Jack Dillon

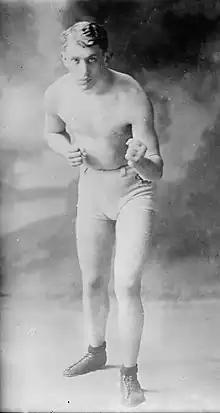
Full-length portrait of Levinsky

Dillon turned pro in 1908 and claimed the vacant World Light Heavyweight title with a win over Battling Levinsky on April 14, 1914, in a twelve-round points decision in Butte, Montana, though at the time his claim to the title was not universally recognized. The "Los Angeles Times" wrote of their title match that Dillon showed more aggression and tenacity than his opponent and that by the third Levinsky was showing signs of fatigue.